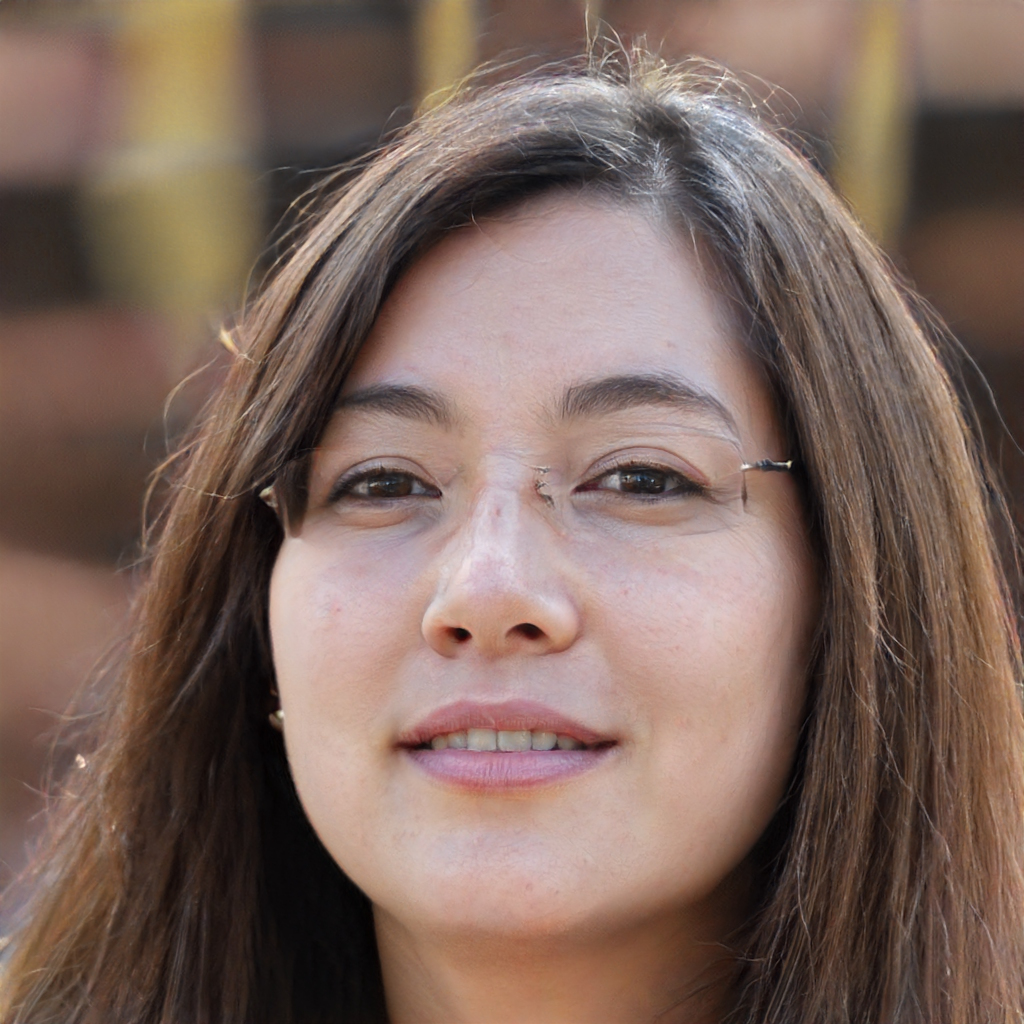
Gender: Female